Describe the emotion expressed in this image:  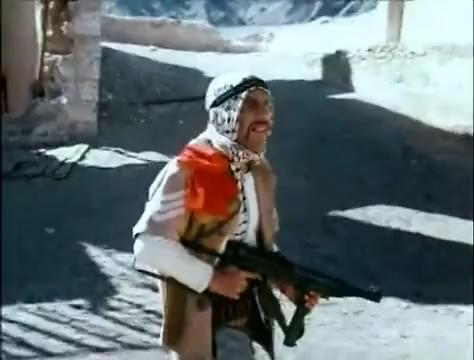
This person displays Pain, valence and arousal with low intensity.